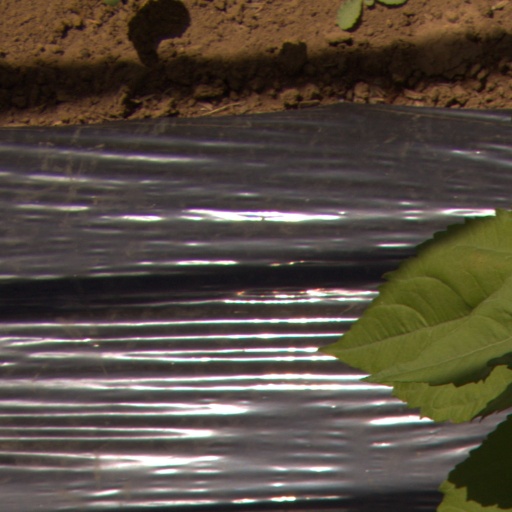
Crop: Jerusalem artichoke